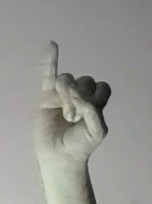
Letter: meem